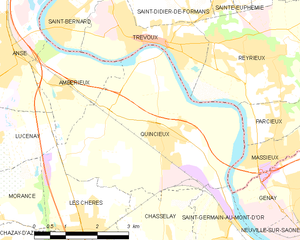
Carte des communes françaises